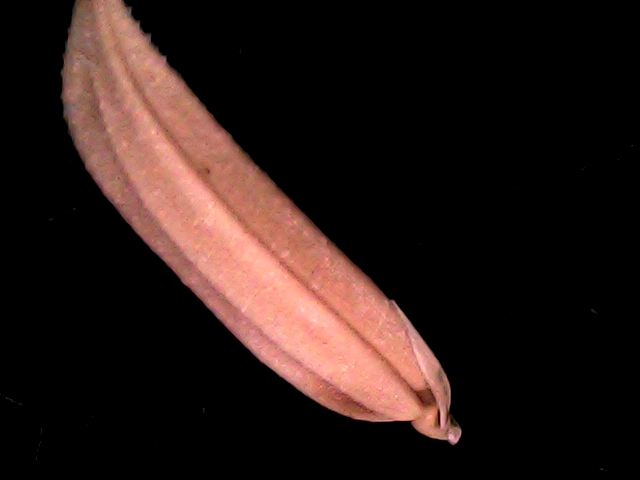
Rice variety: BD70